BookCrossing

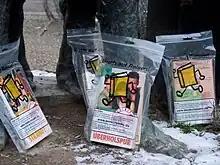
A Bookcrossing in Leipzig southwest of Berlin, Germany, December 2009

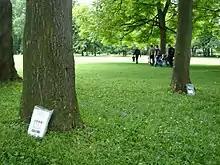
Bookcrossing in Lyon northeast of Nîmes, France, May 2006

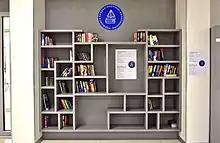
A Bookcrossing at Kozminski University in Warsaw, May 2019

BookCrossing (also known as BC, BCing or BXing) is defined as the practice of leaving a book in a public place to be 'caught' by others, who may then do likewise. The term is derived from bookcrossing.com, a free online book community which was founded in 2001 to encourage the practice, aiming to "make the whole world a library."